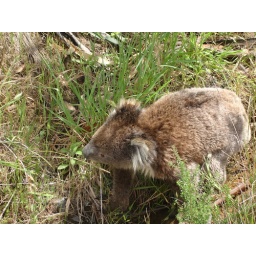
Koala in the wild, we think it was sick since it was on the ground and not in a tree